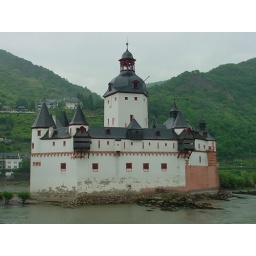
King Lewis the Bavarian erected Pfalzgrafenstein Castle from 1326/27 as a customs toll castle on a rock in the Rhine.